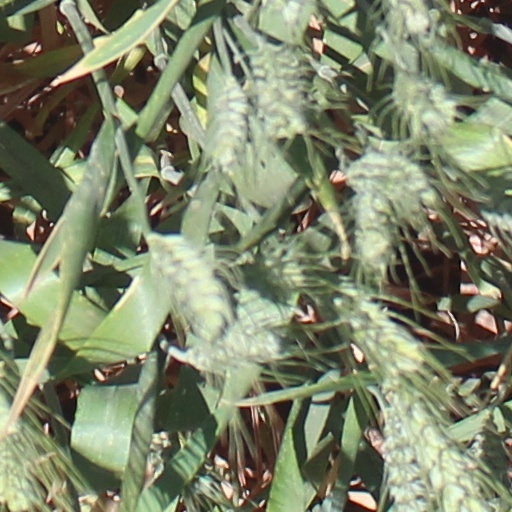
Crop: wheat